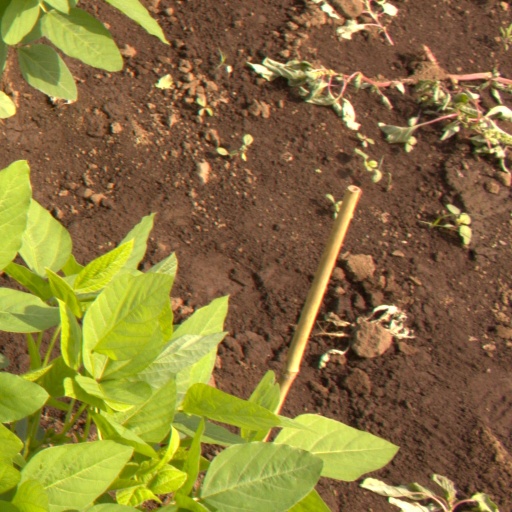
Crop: soybean